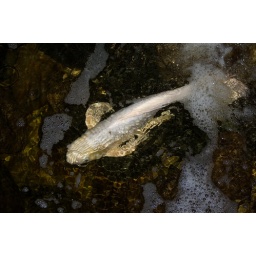
white fish in pond